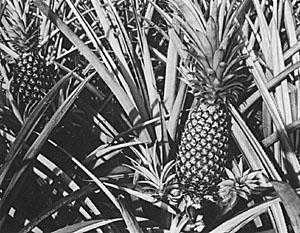
Label: Pineapple